Currabubula

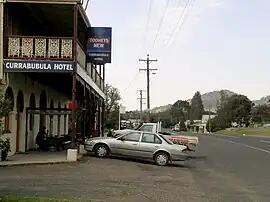
The main street.

Currabubula is a village on the North West Slopes of the New England region of New South Wales, Australia. It is located on the Werris Creek Road 30 kilometres south-west of Tamworth and 15 km north-east of Werris Creek. Currabubula is in the Liverpool Plains Shire local government area. As of 2016, it had a local population of 332.